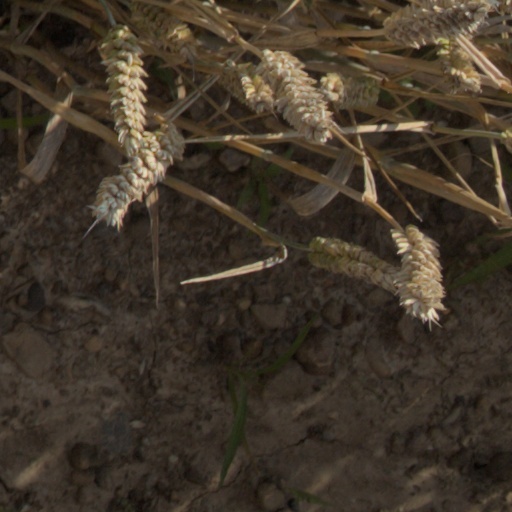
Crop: wheat